List of Lana Del Rey live performances

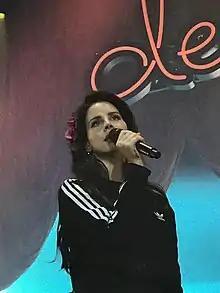
Del Rey performing at Flow Festival in 2017

Since her debut, American singer-songwriter Lana Del Rey has embarked on 5 headlining concert tours, performed at 78 festivals, and has made 13 appearances on television shows as a guest performer. Del Rey is often noted for having headlined many music festivals, most famous Coachella in 2024, numerous BBC events, and seven Lollapalooza festivals internationally.